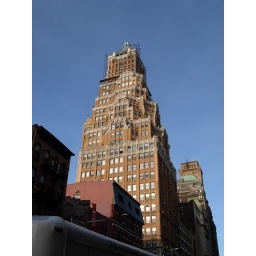
Interesting setbacks on an old office tower in Brooklyn.